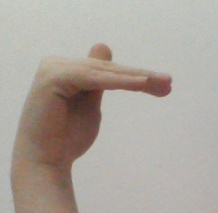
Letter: khaa